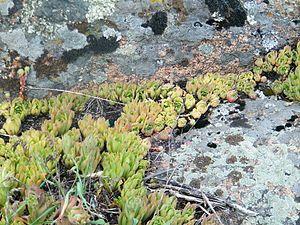
Cette liste de Tracheophyta de Bosnie-Herzégovine, ainsi que d’espèces introduites est un aperçu incomplet d’espèces de mousses, de fougères, de gymnospermes et d’angiospermes citées dans la littérature disponible en langues bosniaque, croate, serbe et serbo-croate. Cet aperçu n’inclue pas des espèces cultivées ni celles occasionnellement introduites.